Dion Sims

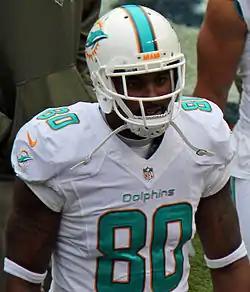
Sims with the Miami Dolphins in 2014

Dion Sims (born February 18, 1991) is an American former professional football player who was a tight end in the National Football League (NFL). He played college football for the Michigan State Spartans and was selected by the Miami Dolphins in the fourth round of the 2013 NFL draft.